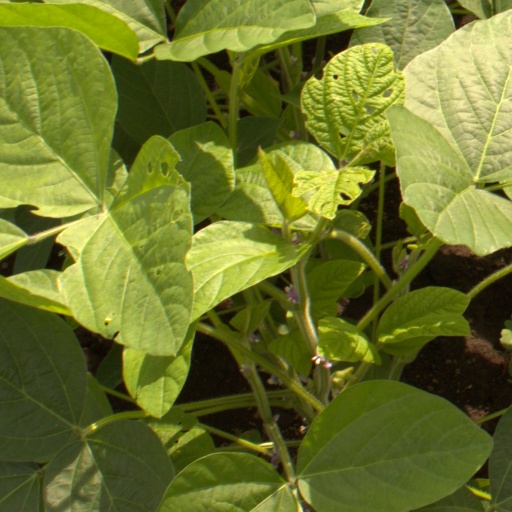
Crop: soybean